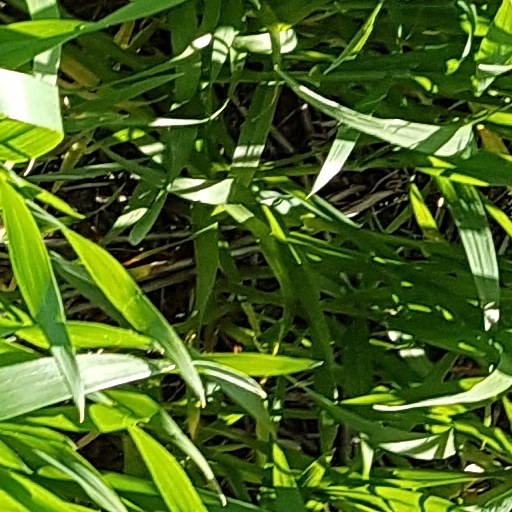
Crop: wheat